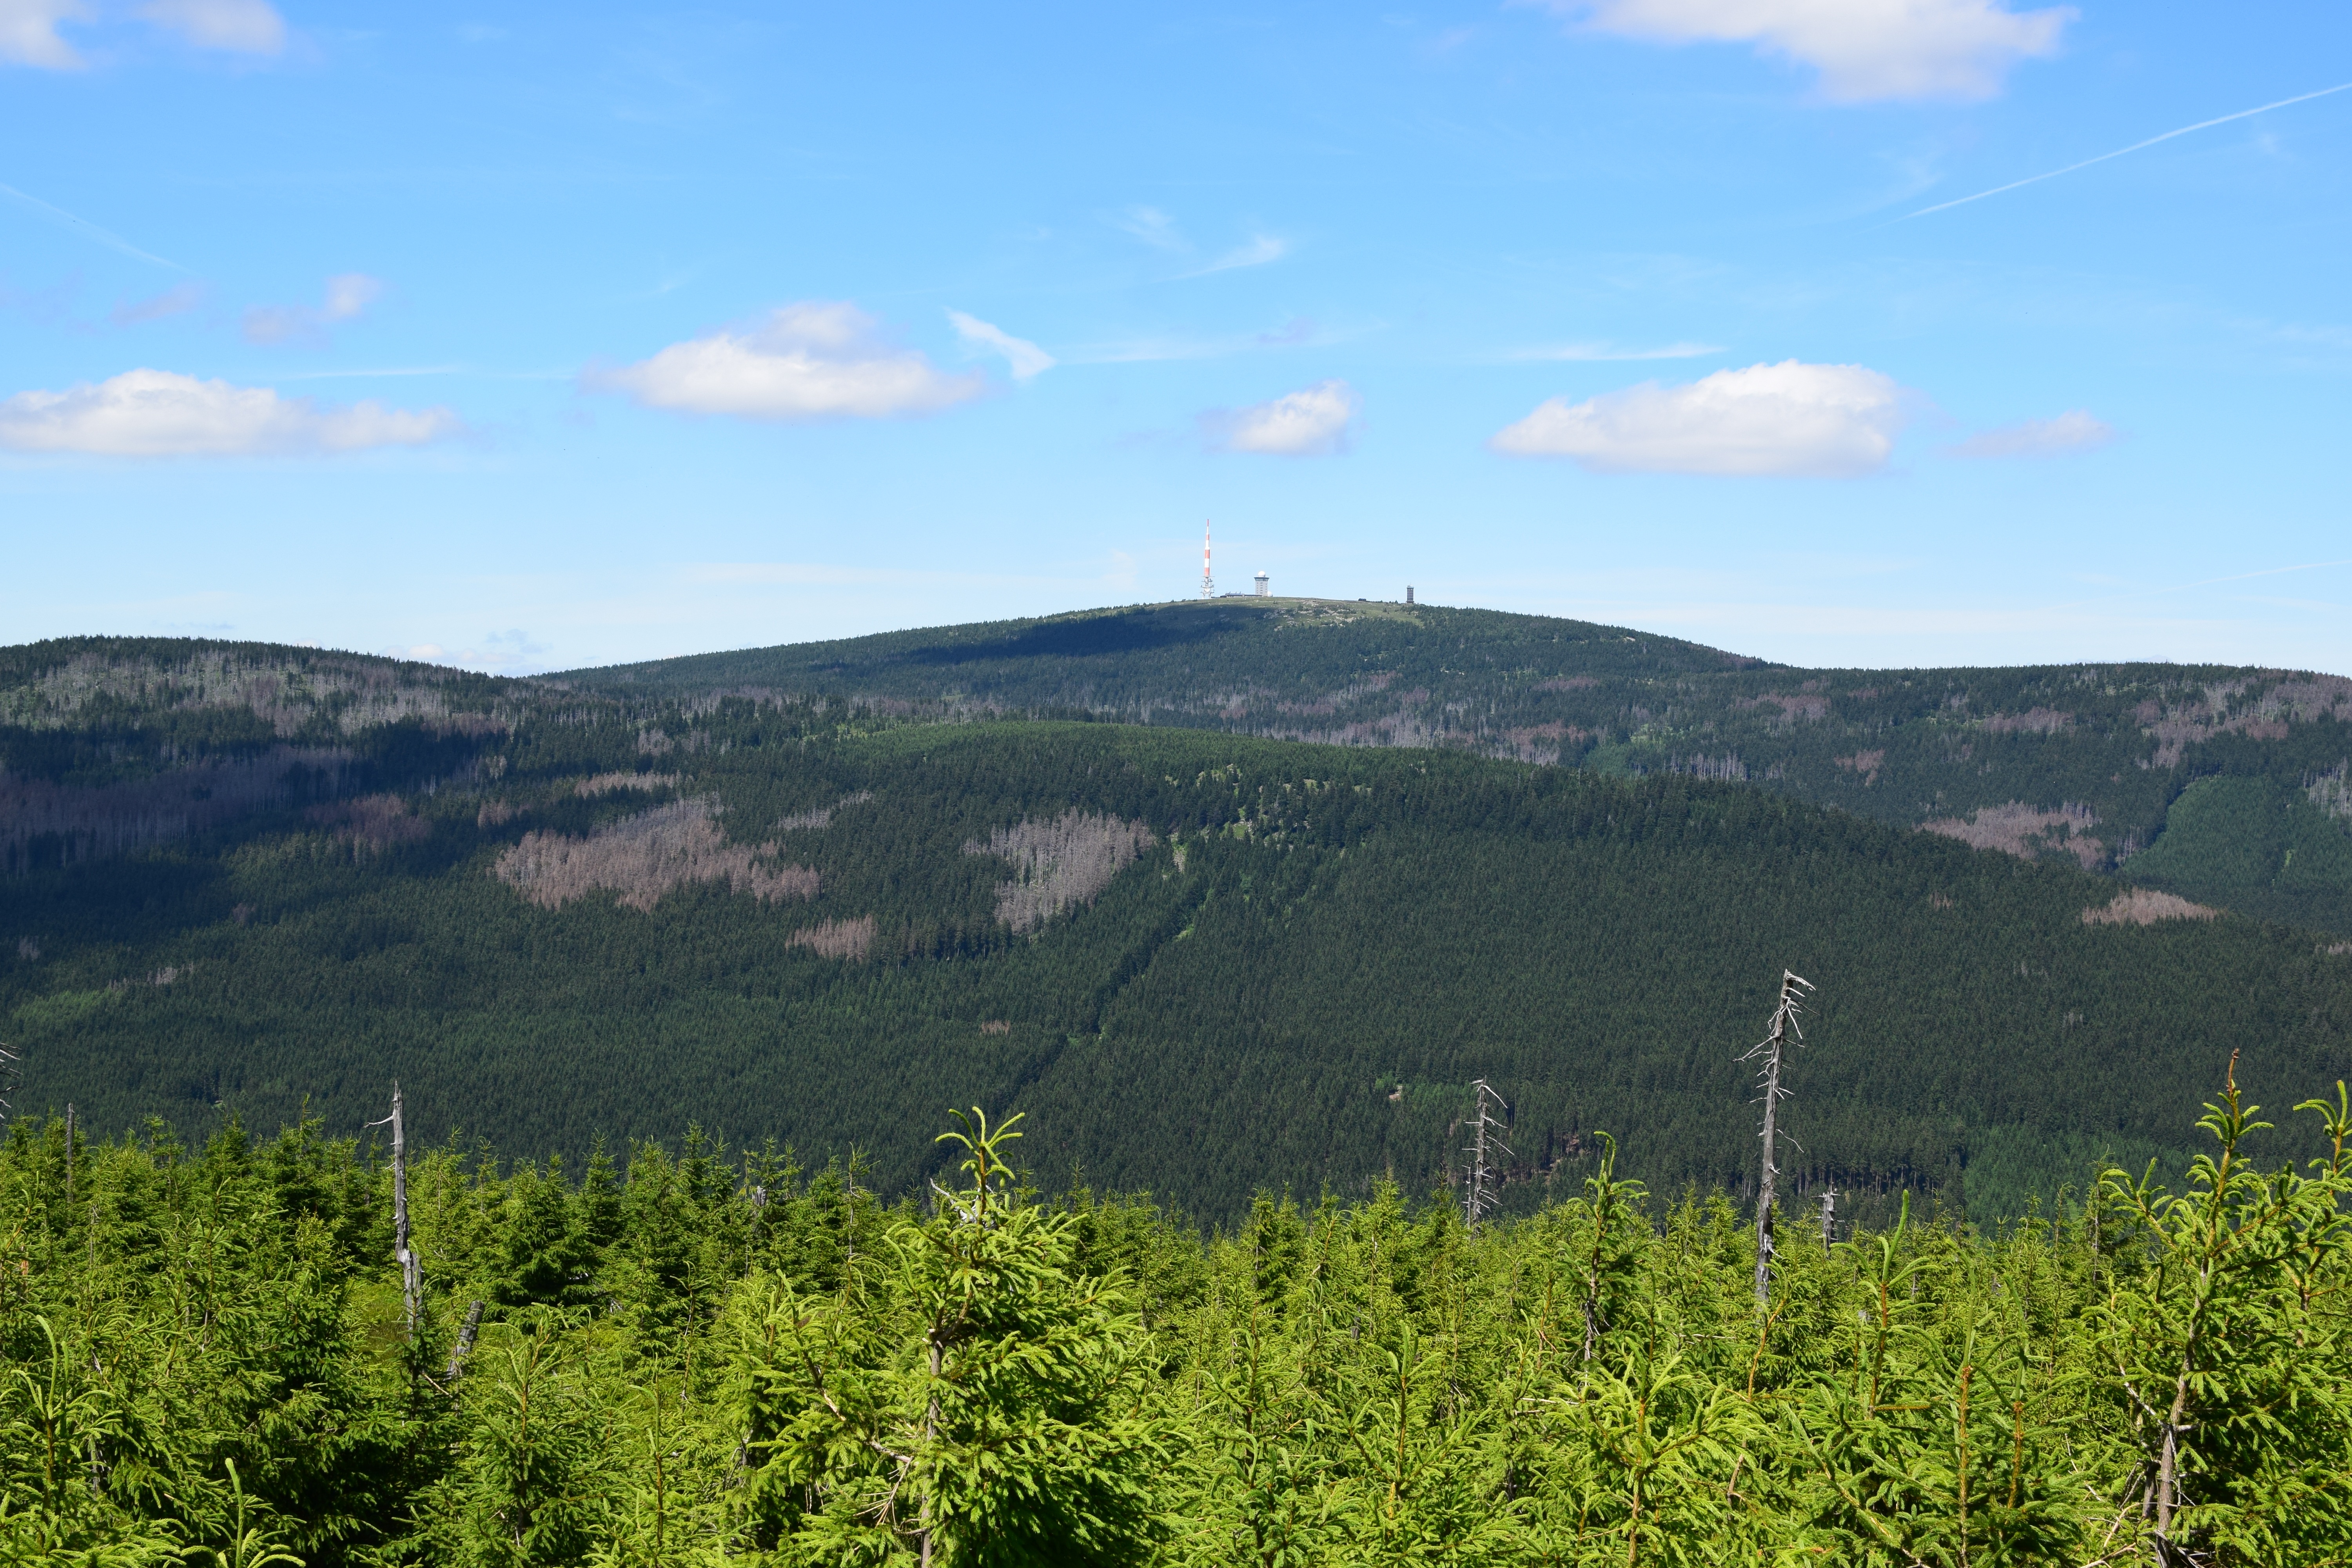
landscape, tree, forest, mountain, sky, field, meadow, hill, valley, mountain range, blue, ridge, clouds, mountains, grassland, plateau, fell, habitat, ecosystem, highlands, rural area, braunlage, worm mountain, natural environment, geographical feature, mountainous landforms